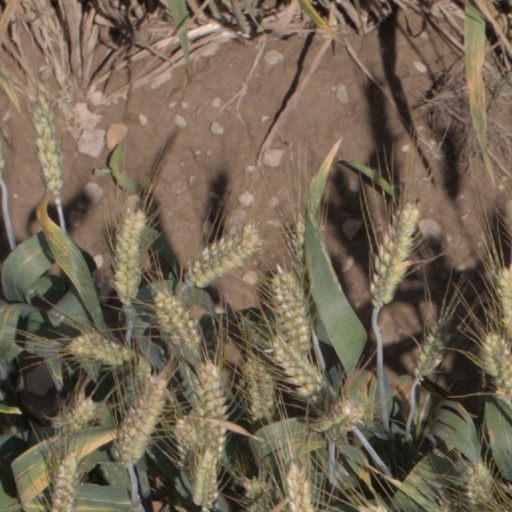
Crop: wheat